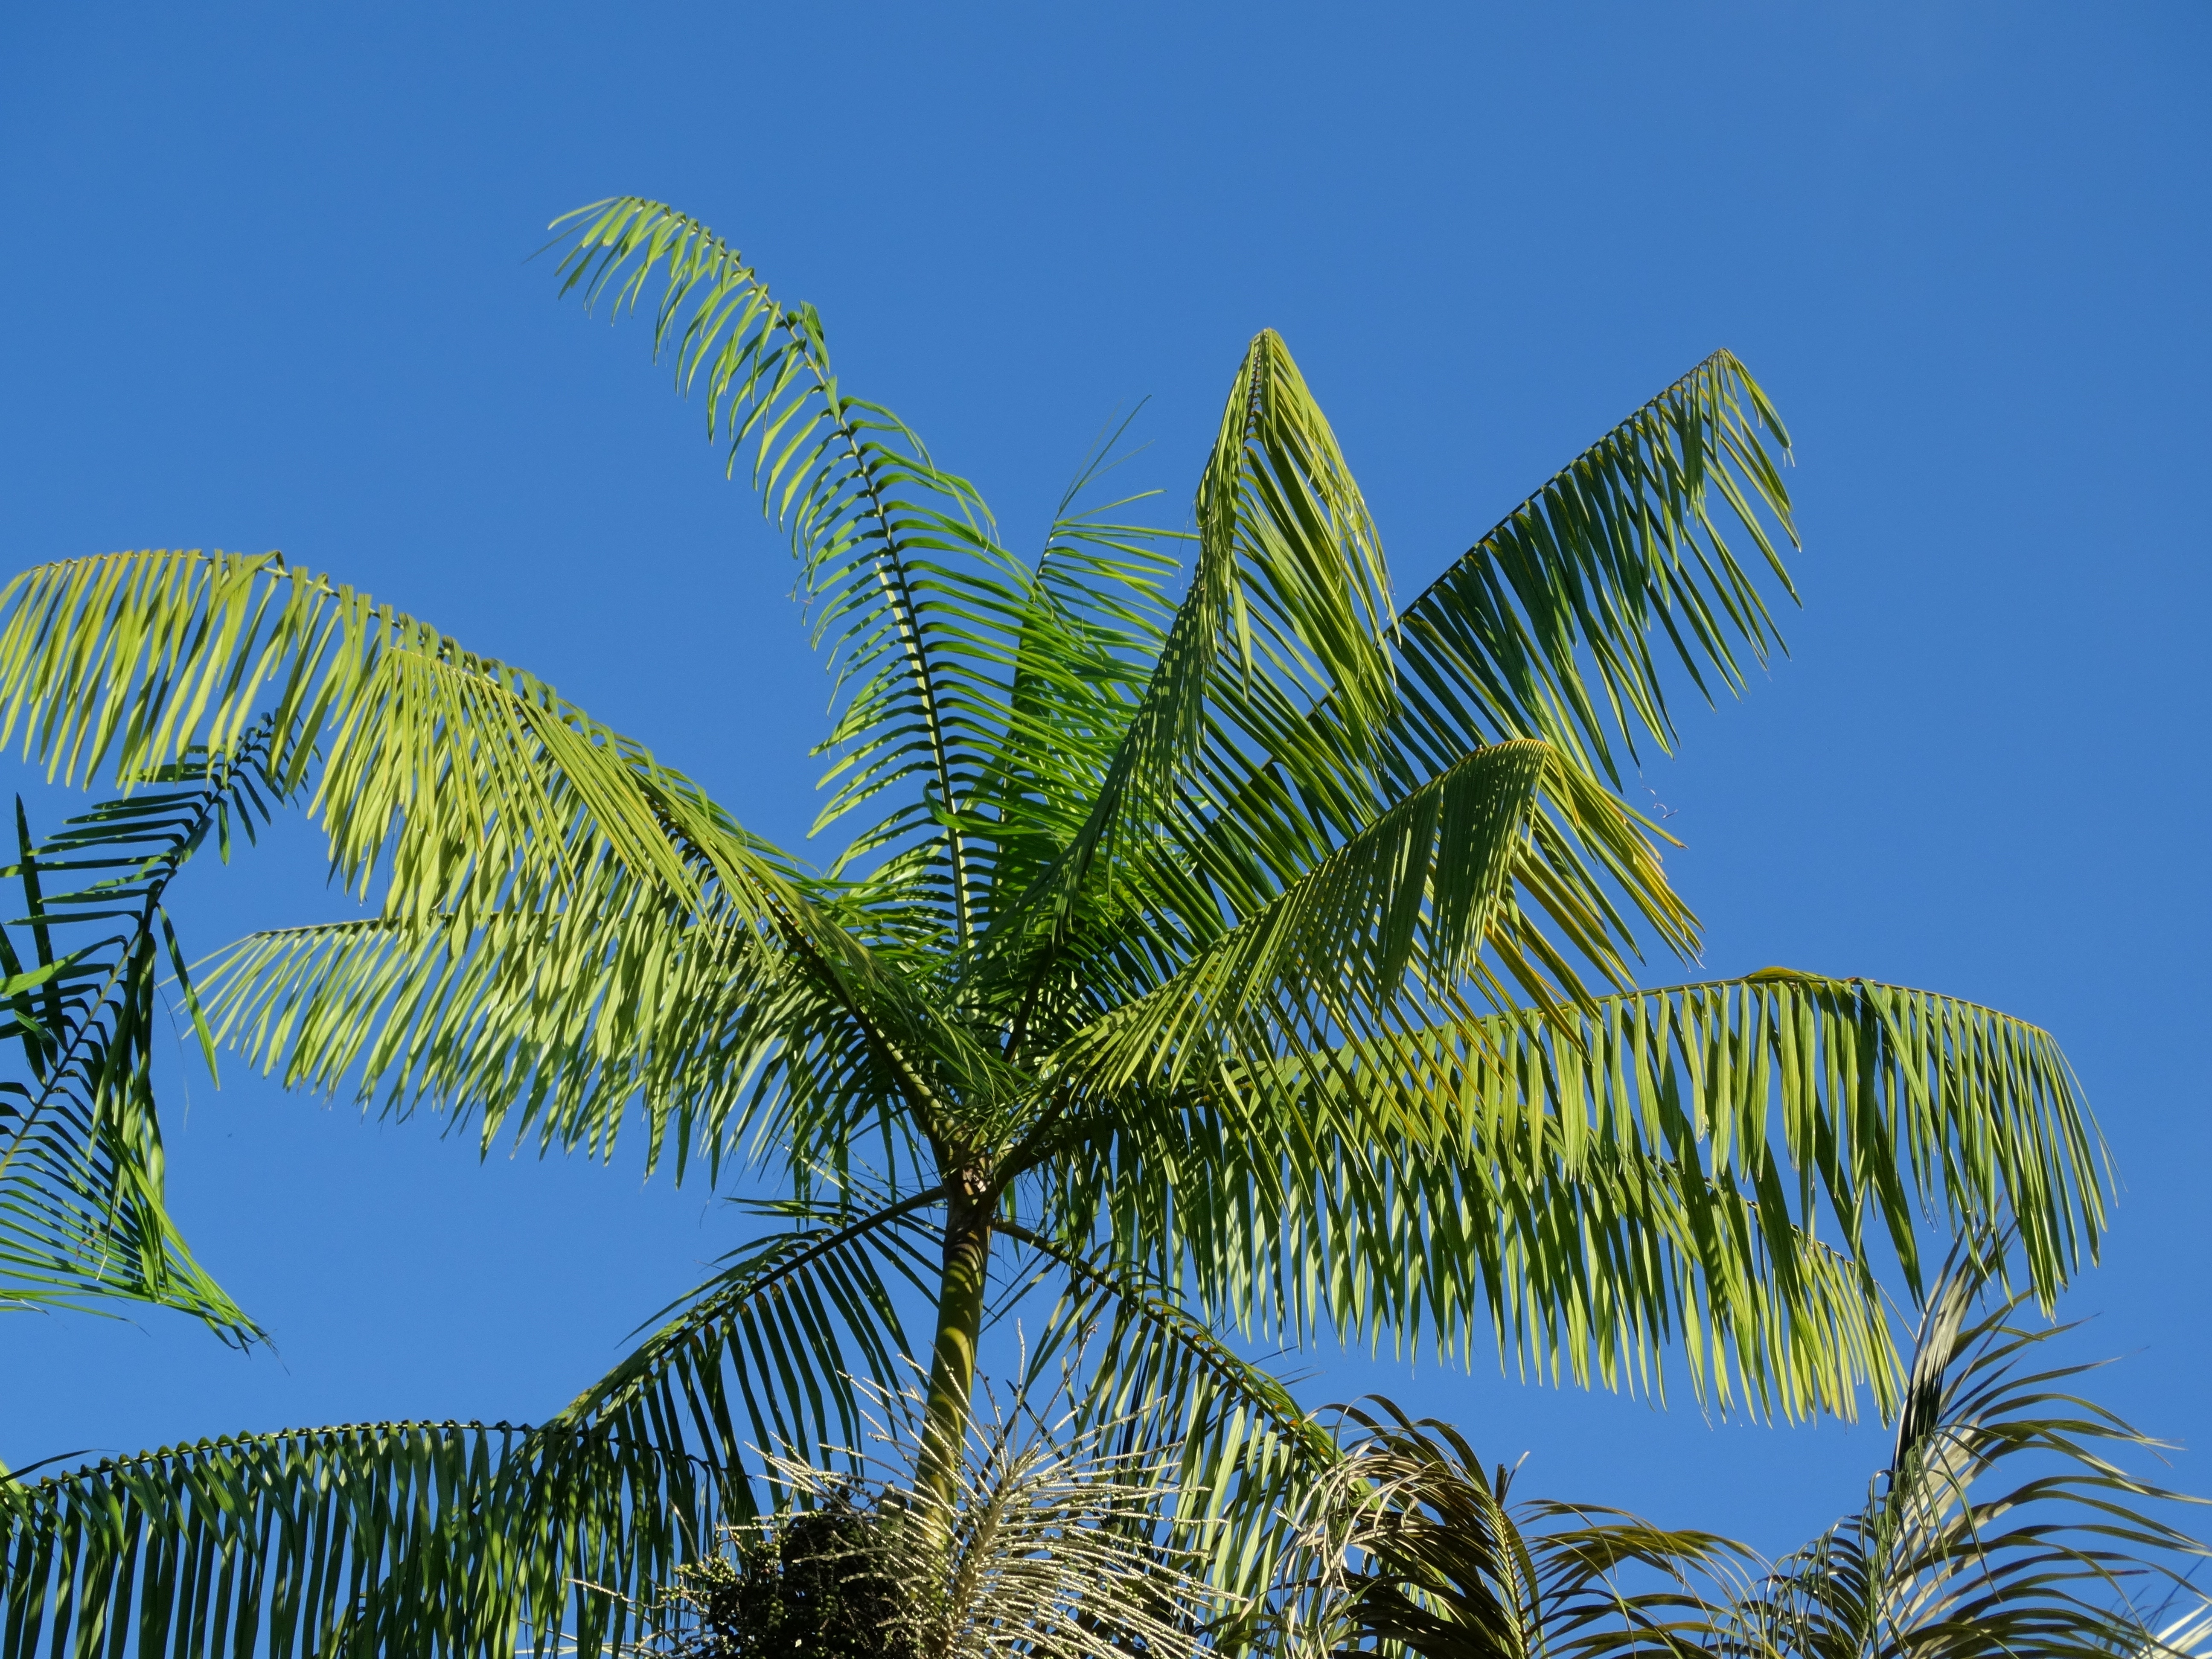
tree, nature, branch, plant, leaf, flower, wind, jungle, botany, flora, vegetation, tropics, ecosystem, flowering plant, cayenne, french guiana, grass family, woody plant, land plant, arecales, palm family